HMS Belfast

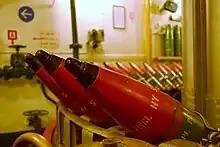
Shells in a rack in the underwater magazine serving the "A" turret of "Belfast".

"Belfast" is a cruiser of the third Town class. The Town class had originated in 1933 as the Admiralty's response to the Imperial Japanese Navy's , an -ton cruiser mounting fifteen guns with a top speed exceeding . The Admiralty's requirement called for a 9,000-ton cruiser, sufficiently armoured to withstand a direct hit from an shell, capable of and mounting twelve 6-inch guns. Seaplanes carried aboard would enable shipping lanes to be patrolled over a wide area, and the class was also to be capable of its own anti-aircraft defence. Under the Director of Naval Construction the new design evolved during 1933. The lead ship of the new class, the 9,100-ton , and her sister , were ordered under the 1933 estimates. Three more cruisers were built to this design, with a further three ships built to a slightly larger 9,400-ton design in 1935–36. By 1935, however, the Admiralty was keen to improve the firepower of these cruisers to match the firepower of the Japanese "Mogami" and American s; both were armed with fifteen 6-inch guns. The Admiralty rejected a design featuring five triple turrets as impractical, while an alternative design fitting four quadruple turrets was rejected as an effective quadruple turret could not be developed. In May 1936 the Admiralty decided to fit triple turrets, whose improved design would permit an increase in deck armour. This modified design became the 10,000-ton "Edinburgh" subclass, named after "Belfast"s sister ship . "Belfast" was ordered from Harland and Wolff on 21 September 1936, and her keel laid on 10 December 1936. Her expected cost was £2,141,514; of which the guns cost £75,000 and the aircraft (two Supermarine Walruses) £66,500. She was launched on Saint Patrick's Day, 17 March 1938, by Anne Chamberlain, the wife of Prime Minister Neville Chamberlain. The launch was filmed by Pathé News. From March to August 1939, "Belfast" was fitted out and underwent sea trials.